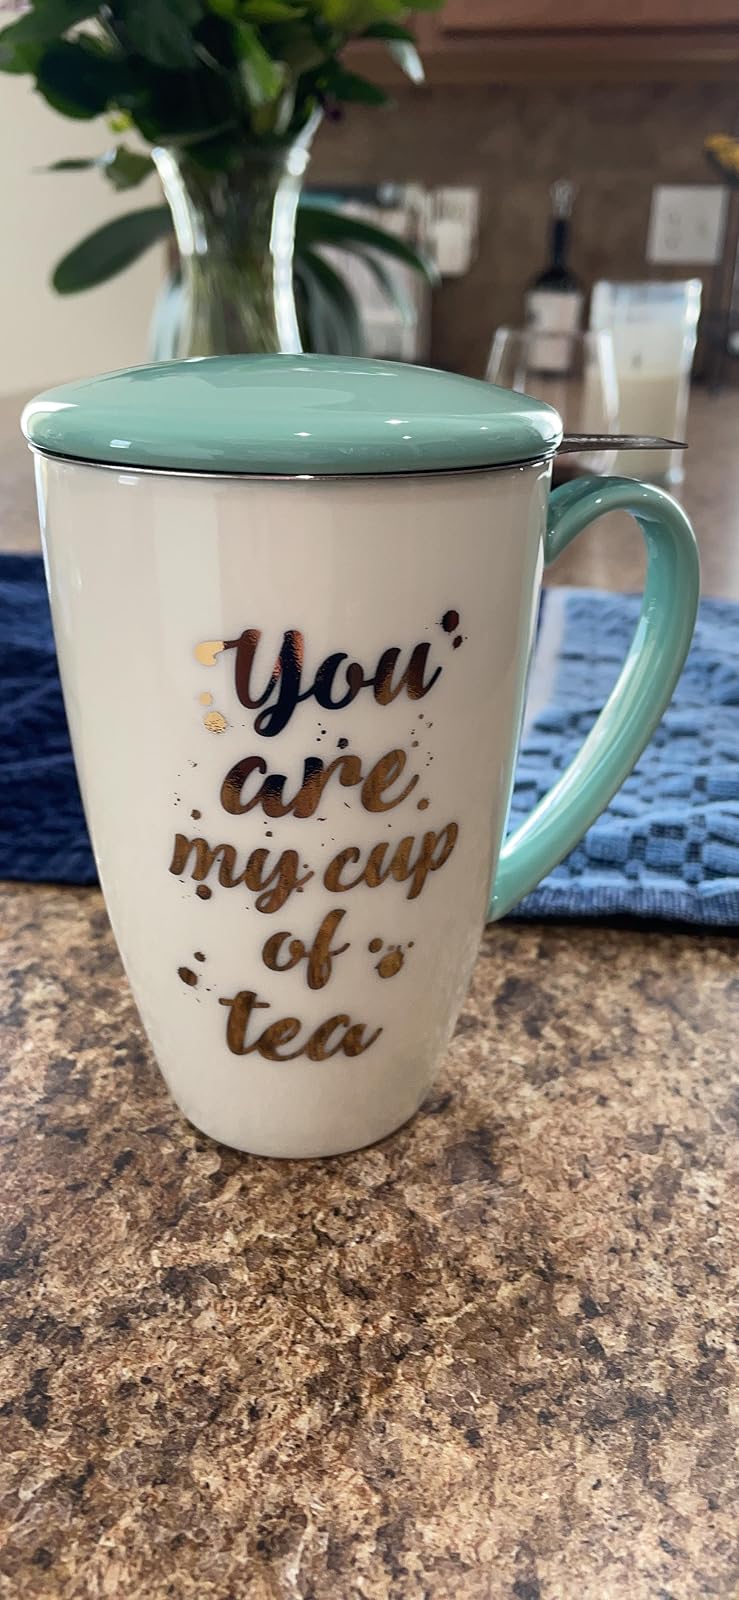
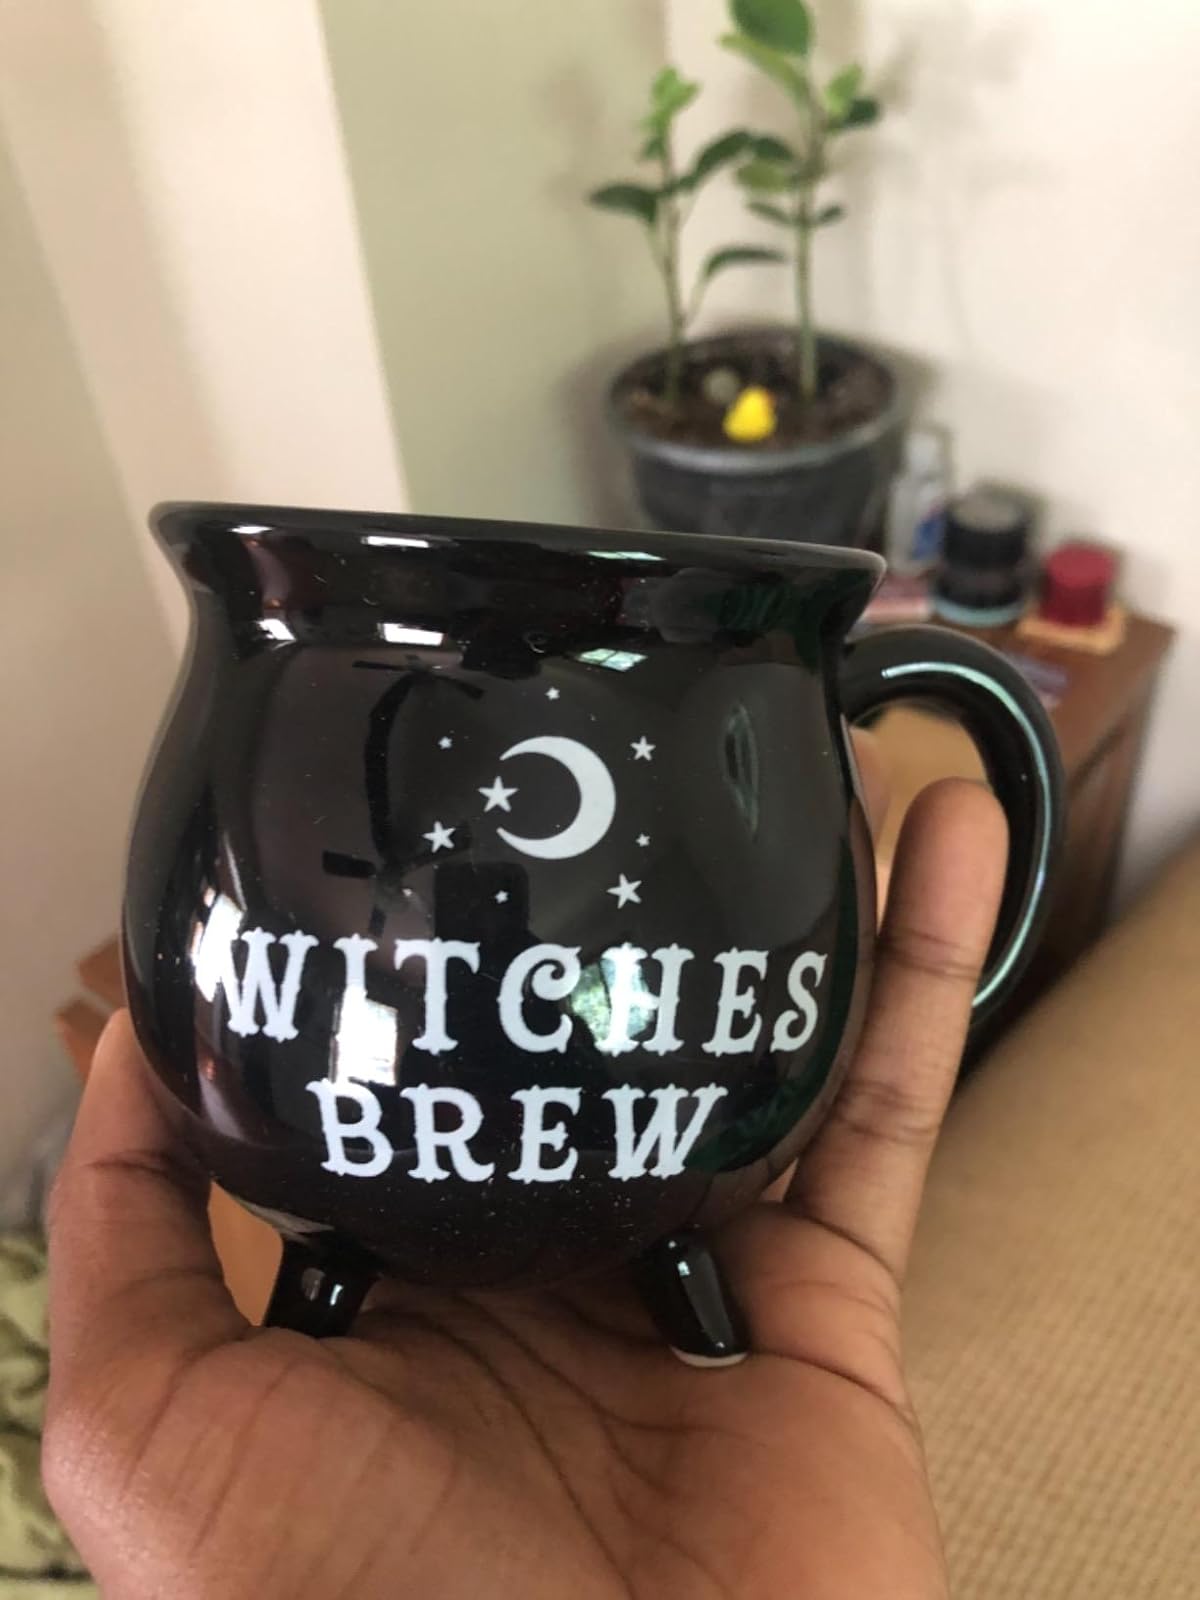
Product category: items_mug
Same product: no